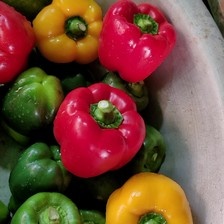
Label: capsicum